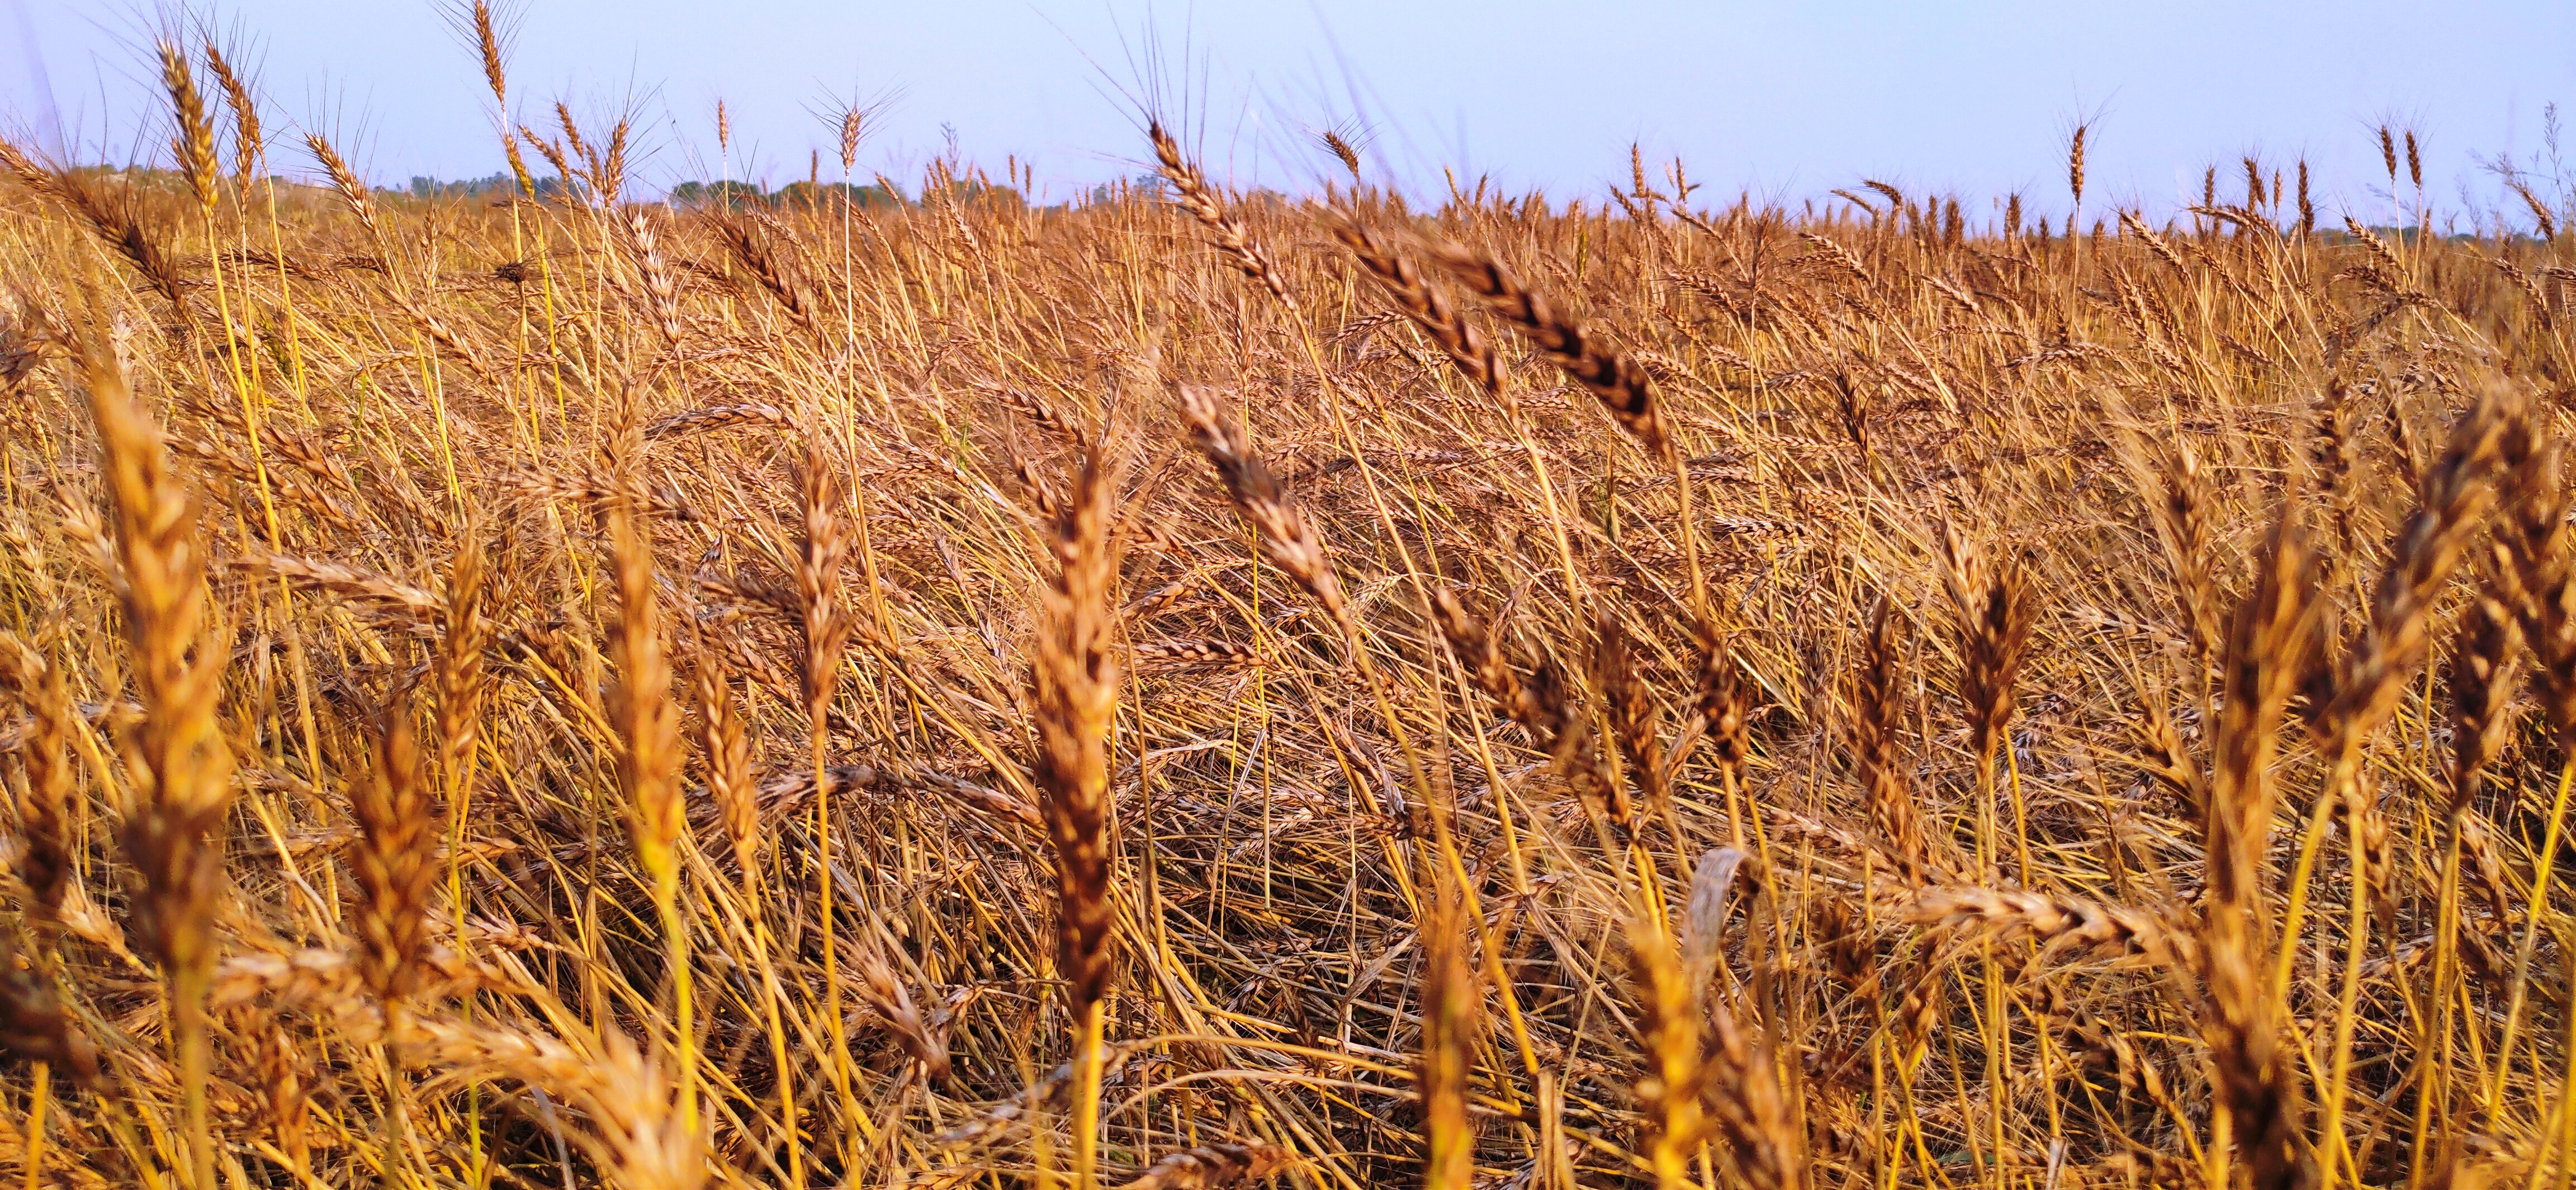
wheat, grain, plant, food grain, field, malt, crop, rye, grass family, straw, Khorasan wheat, emmer, cash crop, agriculture, cereal germ, grass, triticale, poales, einkorn wheat, cereal, phragmites, prairie, barley, flowering plant, hordeum, durum, whole grain, harvest, dinkel wheat, oat